Radha Govinda Baruah

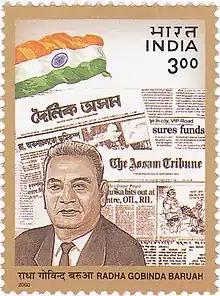
Baruah on a 2000 stamp of India

Radha Govinda Baruah (17 October 1900 – 15 July 1977) was the founder of The Assam Tribune, a group of news papers. Radha Govinda Baruah, an enterprising person in Dibrugarh, first conceived the idea of launching an English daily. With some help from his friends and well wishers, he brought out an English weekly newspaper instead of a daily on 4 August 1938 under the editorship of Lakshminath Phookan, former editorial staff of Hindustan Standard, a leading daily of Anand Bazar Group, Kolkata. He founded the Assam Tribune in 1939. He was a sports enthusiast, who was president of the Assam Cricket Association for over a decade. The iconic Nehru Stadium in Guwahati was built under his leadership in 1962. He is also noted for his contributions to the society and culture of Assam. RG Baruah was instrumental in opening the first bank in Assam, the Imperial Bank Of India (Now State Bank Of India) in 1923. He is called "the architect of modern Assam" for his being "instrumental in realising the educational needs" of the Assamese people. Radha Govinda Baruah College (or R G Baruah College) in Guwahati is named after him. He is also called the "Singhapurush" ("Lion Man") for his immense bravery and enthusiasm.